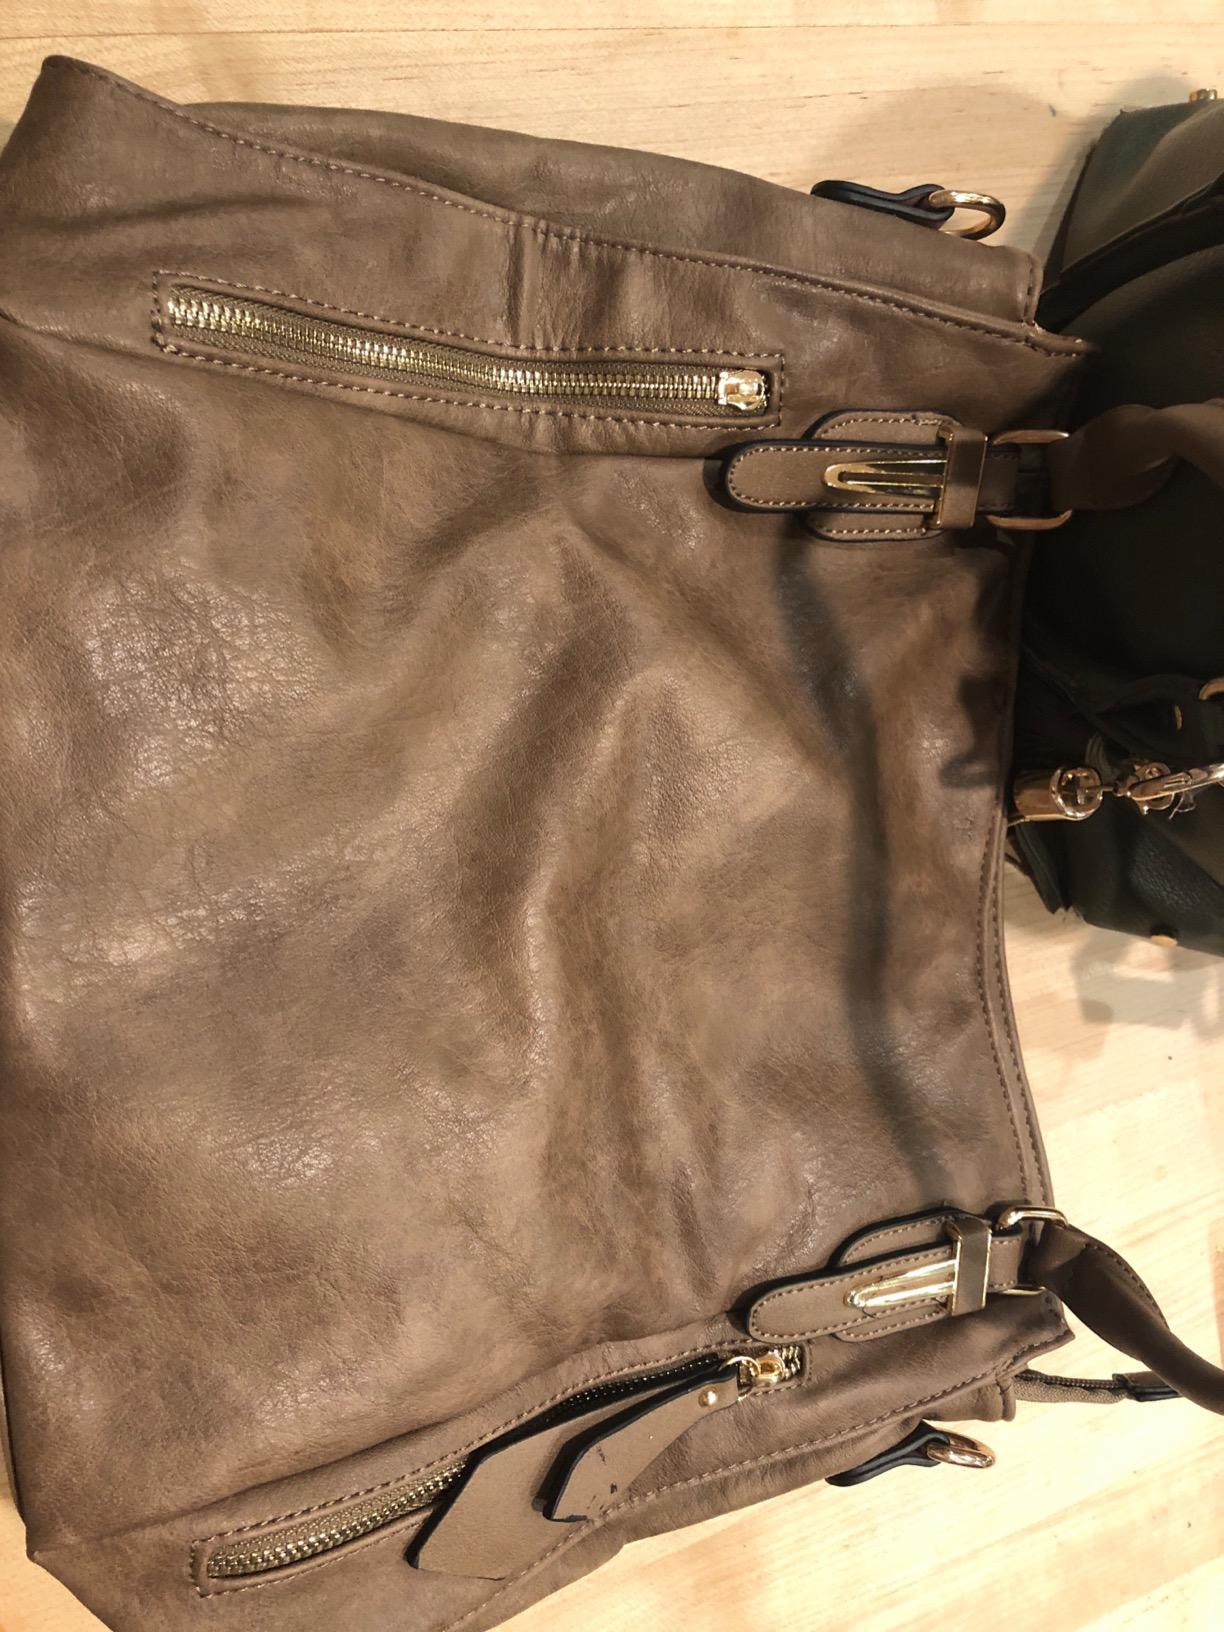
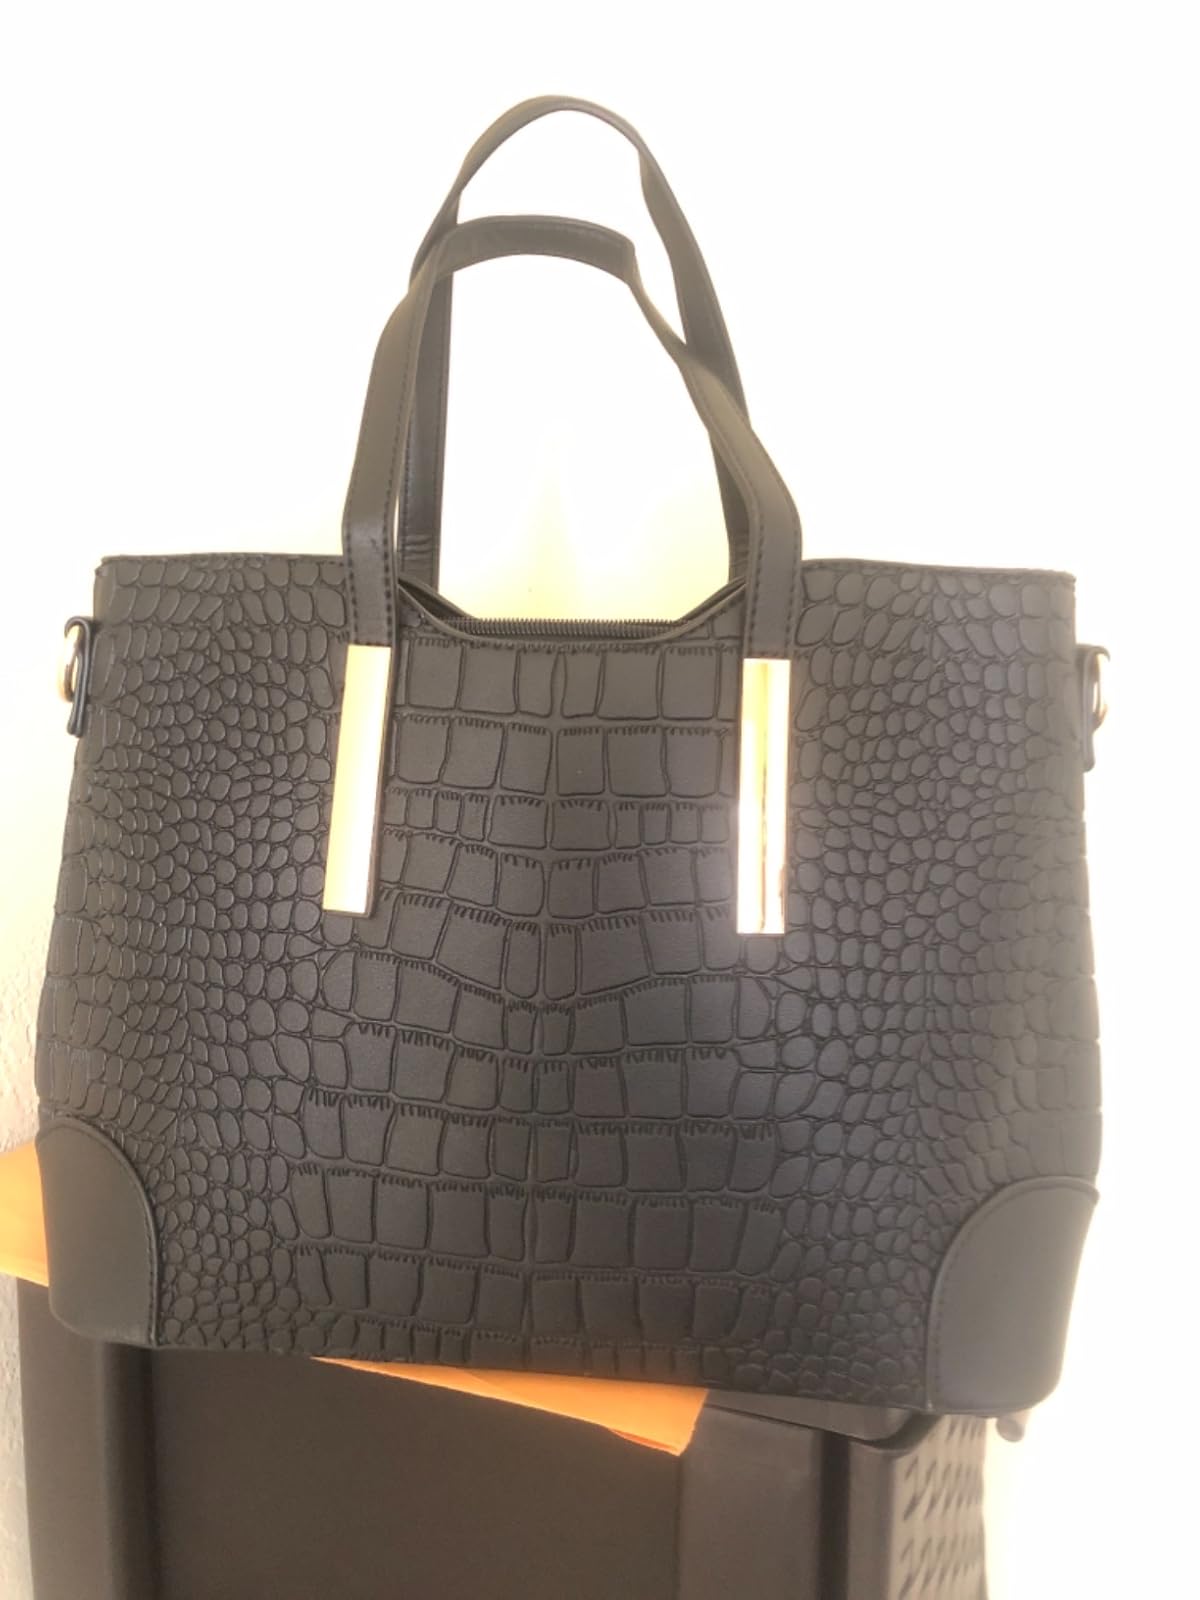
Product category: accessories_handbag
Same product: no